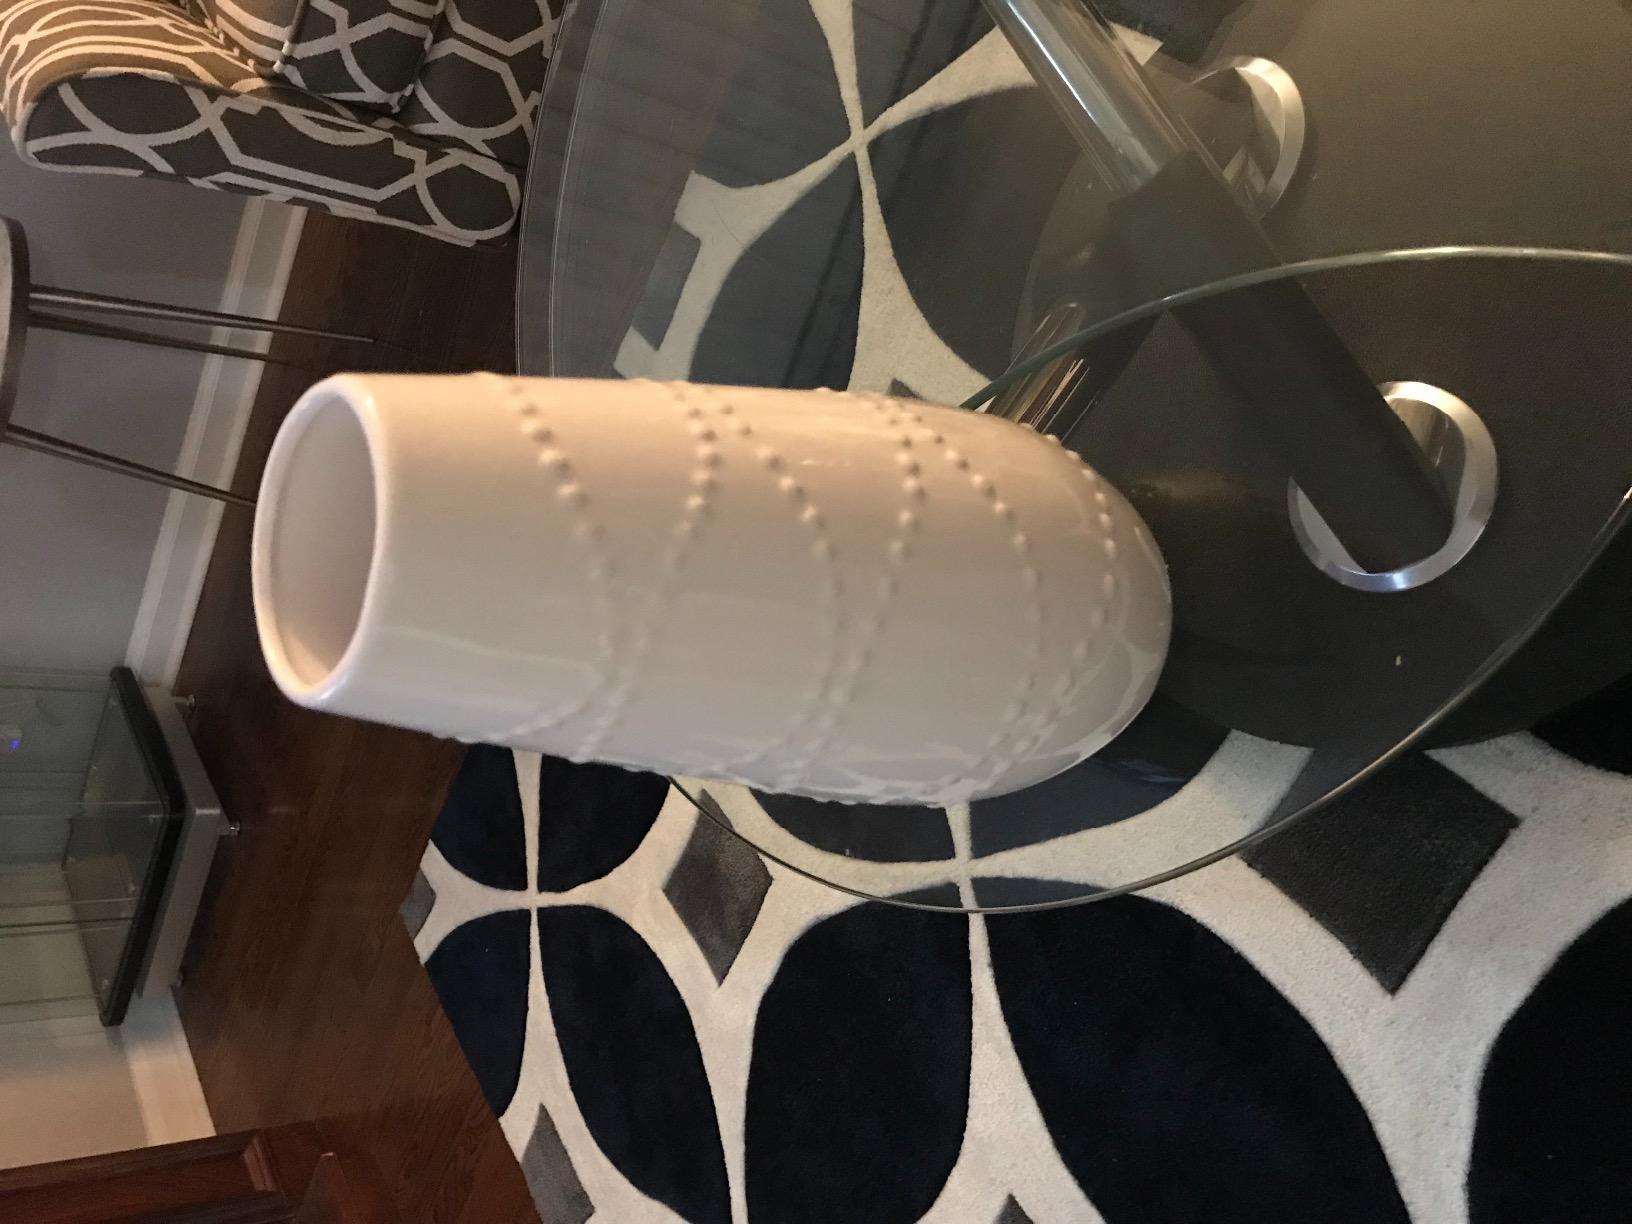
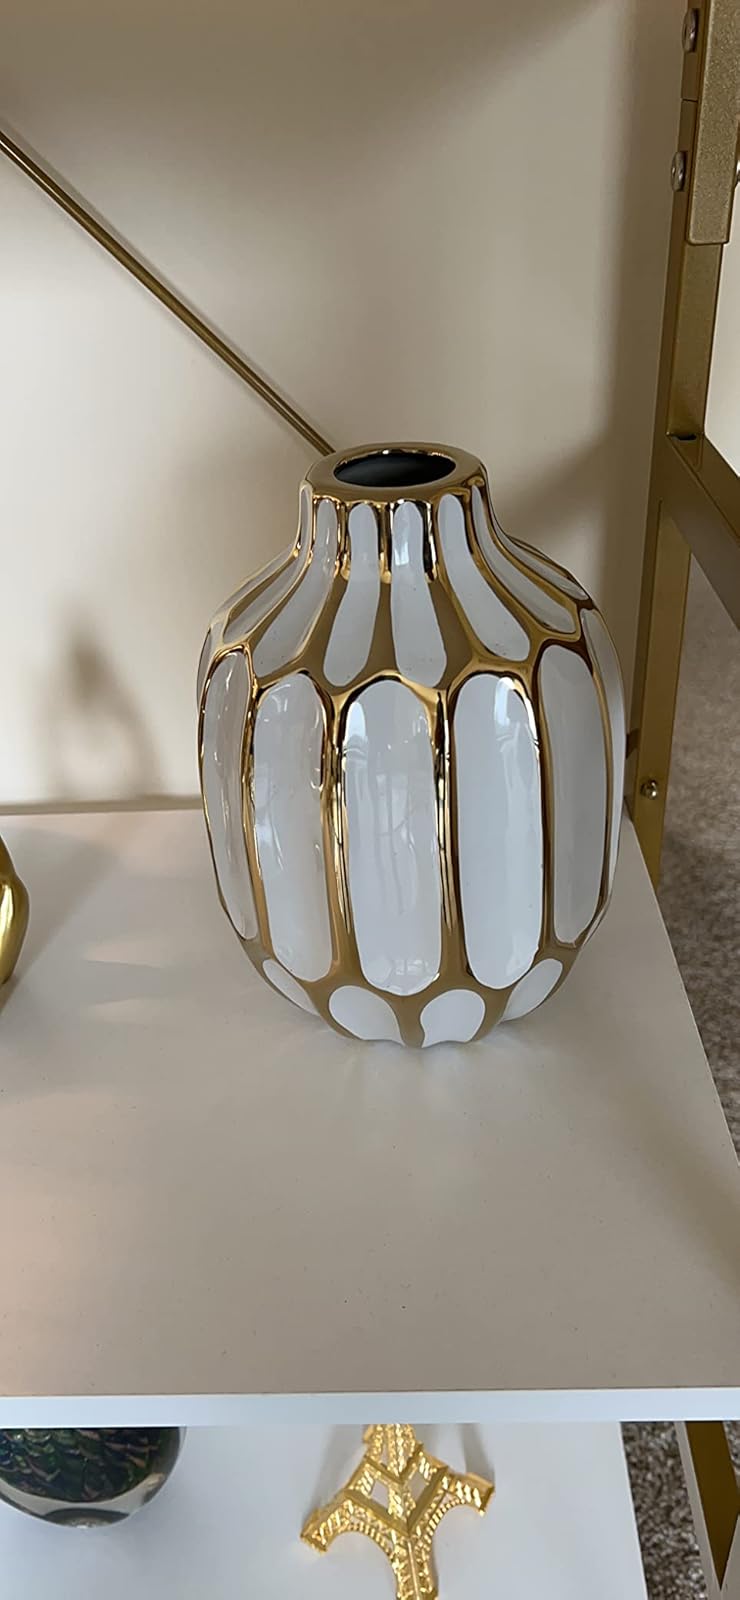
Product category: vase
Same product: no